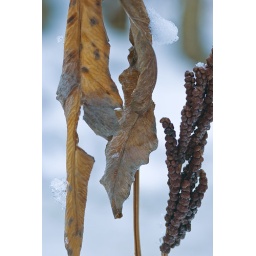
These plants added a little bit of color to the forest floor in this winter scene.